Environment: real
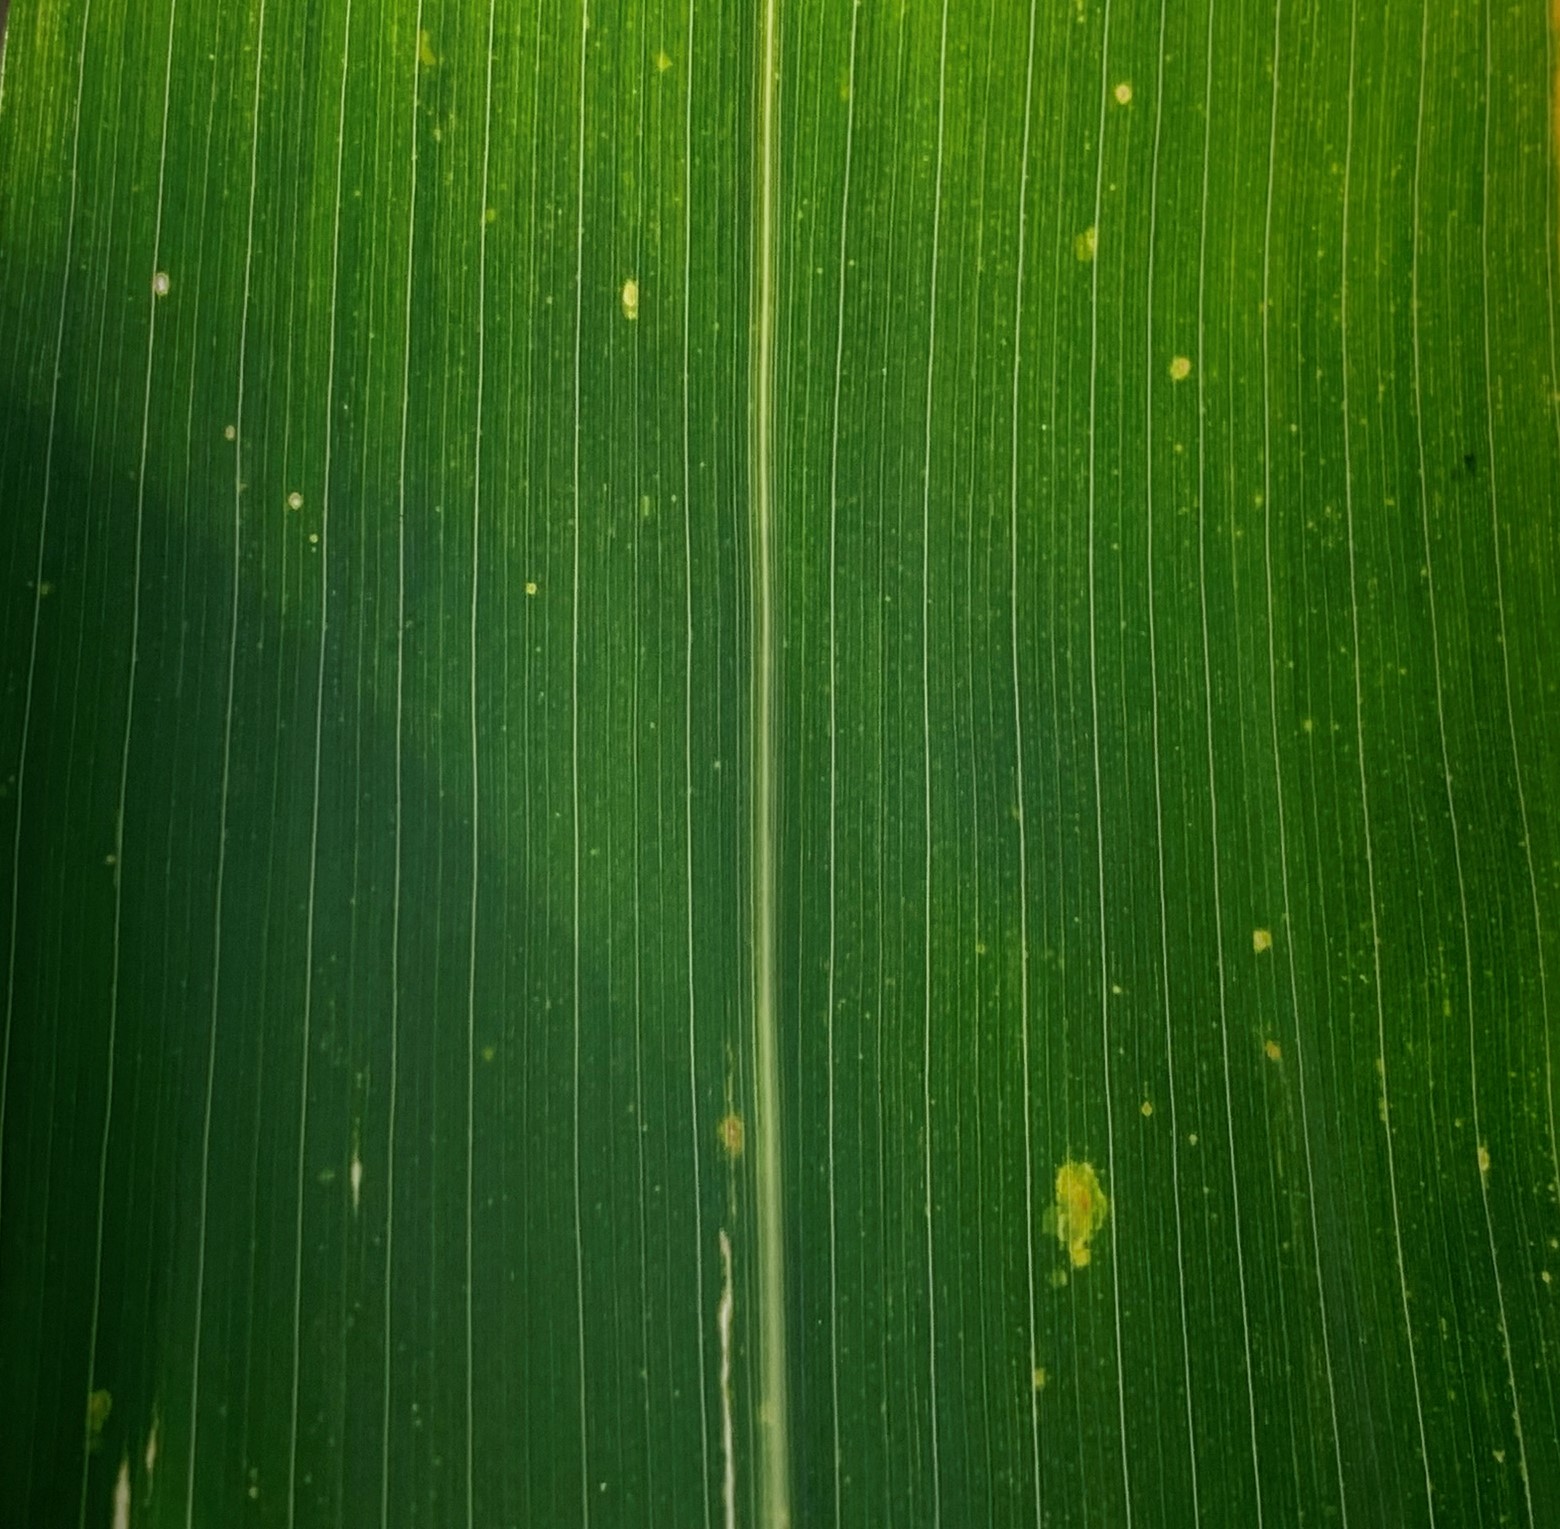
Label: lethal_necrosis